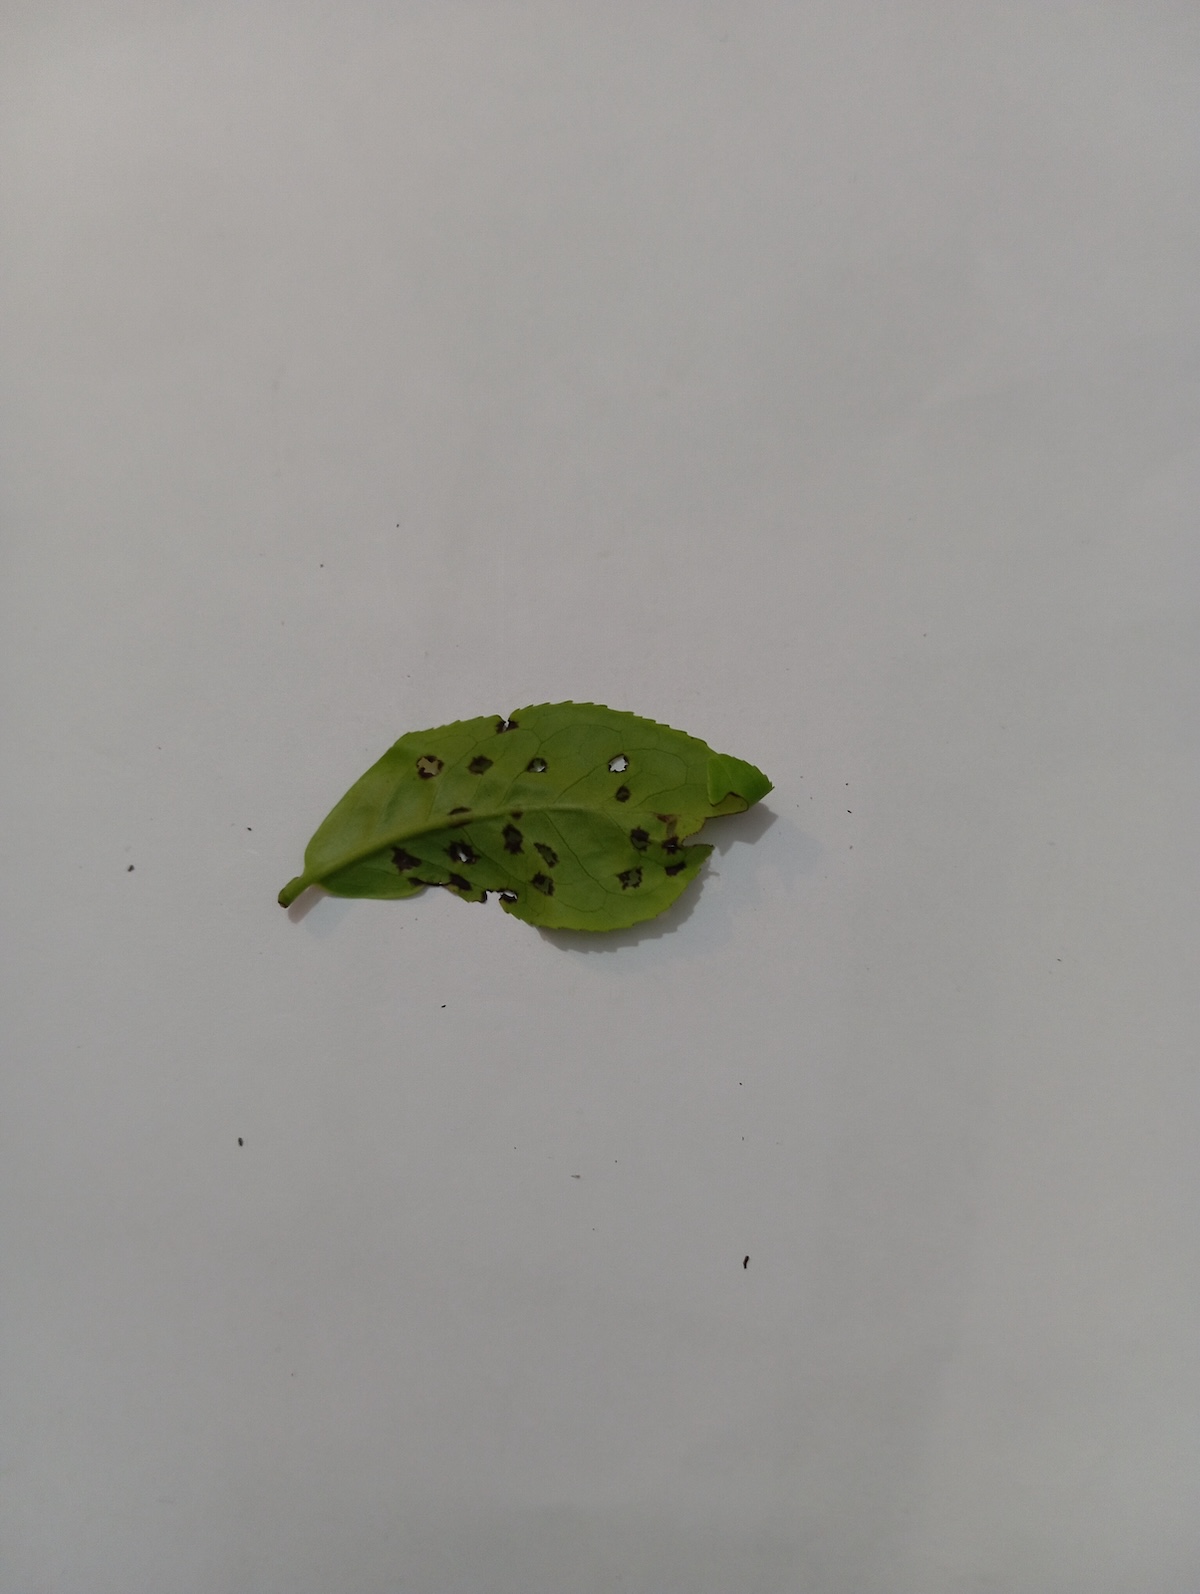
Label: Green mirid bug